Frederick Walker (native police commandant)

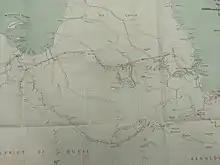
Frederick Walker's route (dotted red line) for the proposed electric telegraph in 1866

In 1866, Walker was employed by the Superintendent of Electric Telegraph to survey a 500-mile route from Bowen to Burketown in a bid to compete against South Australia for the end of the Trans-Oceanic link from Europe. Although the South Australian project won the race and Darwin became the terminus, Walker did manage to lead an expedition to survey a route for the Burketown line. His expedition consisted of himself as leader, H.E.Young, Mr. Perrier, Mr. Ewan, Mr. Merryweather and four Aboriginals who went by the names of Paul, Alfred, Charley and Tommy. On making their way to the starting point of Bowen, Walker had a severe fall from a horse and was subsequently unwell for most of the remainder of his journey. He arrived in Burketown with his party at the height of the Gulf Fever – a typhoid which affected the Gulf after the arrival in Burketown of a vessel on which all the crew except the Captain died. To compound matters, Walker's camp just outside the settlement was described by H.E.Young as the "worst camp that I had ever seen", with no shade and poor water. Walker had chronic diarrhoea while he was at this camp. The party commenced their return journey but at Floraville, Walker became too weak to continue and after several days he died on 19 November 1866. The entry in H.E.Young's journal recorded Walker's passing: "as soon as the horses were brought up and a couple saddled, Perrier and Ewan were starting for the doctor of the Leichhardt search expedition which was camped about six miles off. But he died before they mounted. He died at noon and was buried on the evening of the same day."